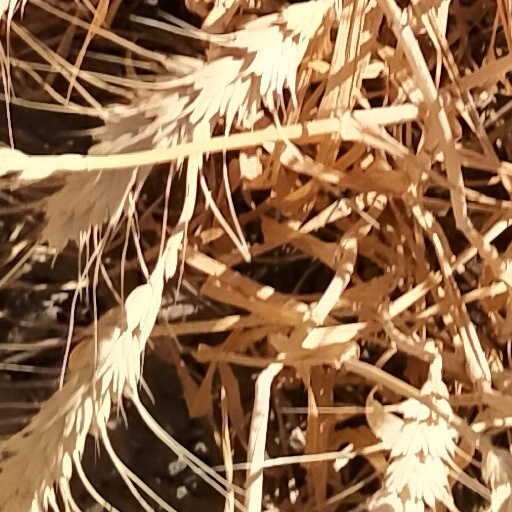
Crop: wheat